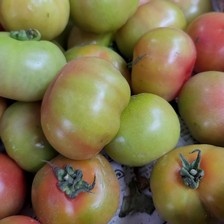
Label: tomato